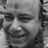
Emotion: happy